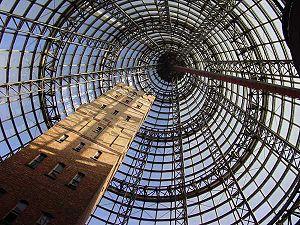
Le bâtiment de la tour de plomb de Melbourne (Central shot tower) recouvert d'un verrière en forme de cône
Une tour à plomb est un bâtiment en forme de tour, spécialement conçu, sur le principe de la tour d'impesanteur pour la production industrielle de la grenaille de plomb destinée à remplir les munitions de chasse ou de ball-trap.